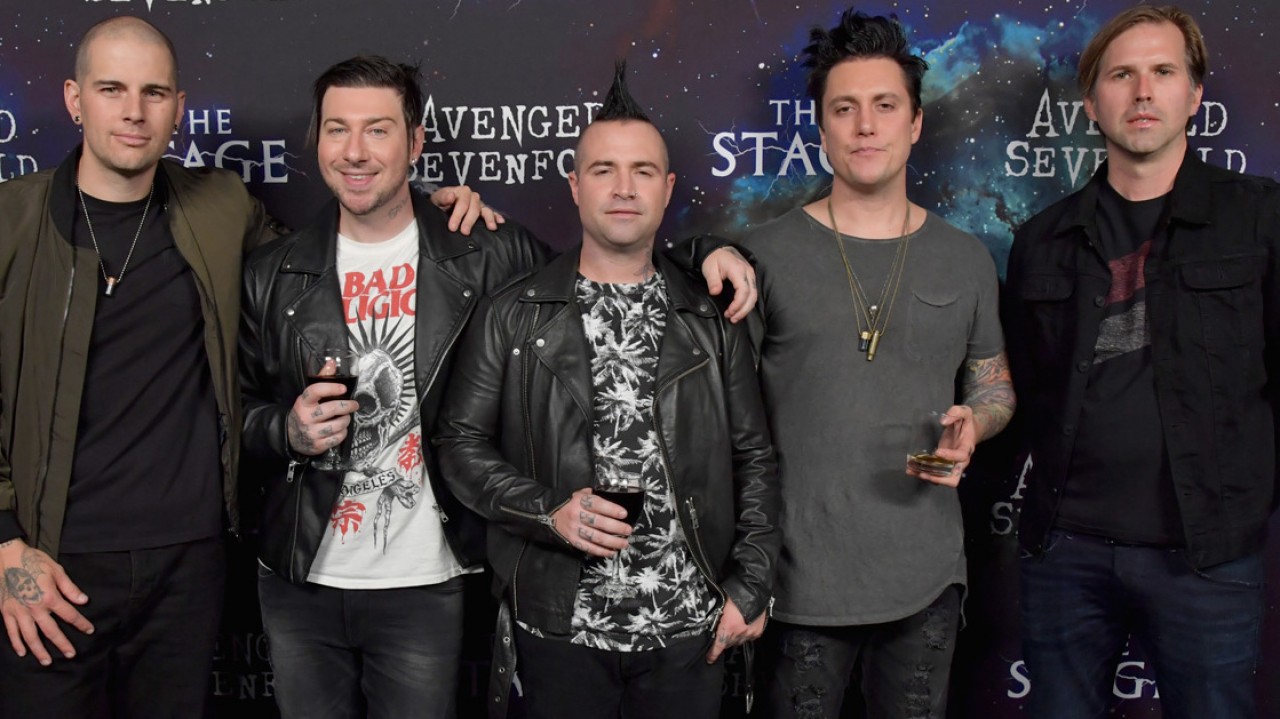
อะเว็นจด์เซเวนโฟลด์

| name = อะเว็นจด์เซเวนโฟลด์
| image = Avenged Sevenfold 2.jpg
| caption = อะเว็นจด์เซเวนโฟลด์ในปี พ.ศ. 2559 จากซ้ายไปขวา: เอ็ม. แชโดวส์, แซกกี เวนเจนซ์, จอห์นนี ไครสต์, ซินนิสเตอร์ เกตส์, และบรุกส์ แวกเกอร์แมน
| image_size = 300
| landscape = yes
| background = group_or_band
| alias = A7X
| origin = ฮันติงตันบีช รัฐแคลิฟอร์เนีย สหรัฐอเมริกา
| genre = เฮฟวีเมทัล, ฮาร์ดร็อก, เมทัลคอร์ (ช่วงแรก)
| years_active = พ.ศ. 2542 – ปัจจุบัน
| label = กูดไลฟ์เรเคิดดิงส์ (2001-2002) โฮปเลสเรเคิดส์ (2002-2004) วอร์เนอร์บราเธอร์สเรเคิดส์|วอร์เนอร์บราเธอร์ส (2004-2016)แคปิตอลเรเคิดส์ (2016-ปัจจุบัน)
| associated_acts = พิงค์ลี่สมูธ, คอนไฟด์, ซับเออร์เบินเลเจนด์, ไบรอัน เฮเนอร์ ซีเนียร์, กู้ดชาร์ลอตต์
อะเว็นจด์เซเวนโฟลด์ (, บางครั้งย่อว่า A7X) เป็นวงดนตรีร็อกชาวอเมริกันจากฮันติงตันบีช รัฐแคลิฟอร์เนีย ก่อตั้งขึ้นในปี พ.ศ. 2542 สมาชิกวงในปัจจุบันประกอบด้วย เอ็ม. แชโดวส์ นักร้องนำ, แซกกี เวนเจนซ์ มือกีตาร์จังหวะ, ซินนิสเตอร์ เกตส์ มือกีตาร์นำ, จอห์นนี ไครสต์ มือเบส, และบรุกส์ แวกเกอร์แมน มือกลอง
อะเว็นจด์เซเวนโฟลด์เปิดตัวด้วยแนวดนตรีเมทัลคอร์ ในอัลบัม"ซาวน์ดิงเดอะเซเวนท์ทรัมเปต" แต่แนวเพลงของวงได้มีการพัฒนาในสตูดิโออัลบั้มชุดที่สามของวง "ซิตีออฟอีวิล" ในปี พ.ศ. 2548 ด้วยการออกจำหน่ายผ่านค่ายเพลงขนาดใหญ่ครั้งแรก มีแนวเพลงเปลี่ยนเป็นฮาร์ดร็อกและเฮฟวีเมทัล และได้รับรางวัลศิลปินหน้าใหม่ยอดเยี่ยมจากเพลง "แบตคันทรี" 2006 Video Music Awards mtv.com จากงานเอ็มทีวีวิดีโอมิวสิกอะวอดส์ประจำปี พ.ศ. 2549 ต่อมาวงได้ทดลองเสียงใหม่ๆ ในอัลบั้มที่มีชื่อเดียวกับวง "อะเว็นจด์เซเวนโฟลด์ (อัลบั้ม)|อะเว็นจด์เซเวนโฟลด์" และได้ประสบความสำเร็จ หลังจากนั้นมือกลองของวง เดอะเรฟ|เจมส์ "เดอะเรฟ" ซัลลิแวน ก็ได้เสียชีวิตในปี พ.ศ. 2552 ทำให้วงต้องคว้าตัวมือกลองคนใหม่ ไมค์ พอร์ตนอย มือกลองจากวงDream Theater|ดรีมเธียร์เตอร์ และออกจำหน่ายสตูดิโออัลบั้มชุดที่ห้า "ไนต์แมร์" ในปี พ.ศ. 2553 พร้อมออกทัวร์คอนเสิร์ต เข้าสู่อันดับสูงสุดในบิลบอร์ด 200|"บิลบอร์ด" 200 ซึ่งเป็นครั้งแรกที่เปิดตัวอัลบั้มแล้วได้อันดับหนึ่ง Avenged Sevenfold Scores First No.&nbsp;1 Album on Billboard 200 Billboard.com August 4, 2010 และผลงานล่าสุด "เฮลทูเดอะคิง" ออกจำหน่ายในปี พ.ศ. 2556 เป็นอัลบั้มแรกของมือกลองคนใหม่ แอริน อิเลไฮ "เฮลทูเดอะคิง" ติดอันดับ 1 ในชาร์ตบิลบอร์ด 200 ในสหรัฐอเมริกา และชาร์ตอัลบั้มเพลงสหราชอาณาจักร ตลอดจนชาร์ตในประเทศฟินแลนด์ บราซิล แคนาดา และไอร์แลนด์
ปัจจุบัน อะเว็นจด์เซเวนโฟลด์ได้ออกจำหน่ายสตูดิโออัลบั้มทั้งหมด 8 ชุด, อัลบั้มบันทึกการแสดงสด/ดีวีดี 1 ชุด, อัลบั้มรวมเพลง 2 ชุด, 24 ซิงเกิล และจำหน่ายได้มากกว่า 8 ล้านชุดทั่วโลก RIAA's Gold & Platinum Program searchable database Search Term: Avenged Sevenfold. Accessed: May 18, 2011
== ประวัติ ==
=== การก่อตั้ง และอัลบั้ม "ซาวน์ดิงเดอะเซเวนท์ทรัมเปต" (2542–2545) ===
อะเว็นจด์เซเวนโฟลด์ก่อตั้งขึ้นในปี พ.ศ. 2542 ที่ฮันติงตันบีช รัฐแคลิฟอร์เนีย สมาชิกในขณะนั้น ประกอบด้วย เอ็ม. แชโดวส์, แซกกี เวนเจนซ์, เดอะเรฟ และแมตต์ เวนดต์ โดยเอ็ม. แชโดวส์เป็นคนคิดชื่อของวงที่อ้างอิงมาจากเรื่องของเคนและอาเบล จากคัมภีร์ไบเบิล ซึ่งสามารถพบได้ในพระธรรมปฐมกาล 4:24 อย่างไรก็ตามพวกเขาก็ไม่ได้เป็นวงดนตรีทางศาสนาแต่อย่างใดDecker, Ashley Interview with Avenged Sevenfold "Skratch Magazine". ในขณะก่อตั้ง สมากชิกวงแต่ละคนได้นำเอานามแฝง ซึ่งมีอยู่แล้วในชื่อเล่นของพวกเขาจากสมัยที่อยู่ในโรงเรียนมัธยม Interview with Avenged Sevenfold through Jacky Bam Bam "I think we all kind of had the pseudonyms before we were in the band." "93.3 WMMR Radio". March 19, 2009. ต่อมาแมตต์ เวนดต์ ได้ถูกแทนที่โดยจัสติน เซน ซึ่งเป็นมือเบสเดิมของวงสเบอร์เบินเลเจินดส์ (Suburban Legends)
ก่อนที่จะออกอัลบั้มแรกของวง อะเว็นจด์เซเวนโฟลด์ได้บันทึกเดโม 2 ชุดในปี พ.ศ. 2542 และ พ.ศ. 2543Metalkingdom.net discography listing , including the two demos. ในกลางปี พ.ศ. 2544 มีรายงานว่า จัสติน เซน มือเบสของวงได้พยายามฆ่าตัวตาย โดยการดื่มยาน้ำเชื่อมแก้ไอในปริมาณมาก ซึ่งส่งผลกระทบให้กับงาน "เทกแอกชันทัวร์" ของวง ในระหว่างการรักษาในโรงพยาบาล เขายังคงอยู่ในสภาพที่ไม่ดีนัก ทำให้ถูกแทนที่โดย ดาเมียน แอช อัลบั้มเปิดตัวของอะเว็นจด์เซเวนโฟลด์ มีชื่อว่า "ซาวน์ดิงเดอะเซเวนท์ทรัมเปต" บันทึกเมื่อสมาชิกทั้งหมดของวงนั้นยังอายุเพียง 18 ปีเท่านั้น และยังอยู่ในโรงเรียนมัธยม เดิมได้ออกวางขายกับสังกัด กูดไลฟ์เรเคิดดิงส์ ในปี พ.ศ. 2544 หลังจากมือกีตาร์นำ ซินนิสเตอร์ เกตส์ ได้เข้ามาร่วมกับวง ในช่วงปลายปี พ.ศ. 2542 วงได้ทำการอัดเสียงเพลงอินโทรของอัลบั้ม ที่มีชื่อเพลงว่า "ทูเอนด์เดอะแรปเชอร์" (To End The Rapture) ใหม่ และออกจำหน่ายอีกครั้งโดยค่ายเพลง โฮปเลสเรเคิดส์ ในปี พ.ศ. 2545 ทำให้วงเริ่มได้รับความสนใจและออกแสดงคอนเสิร์ตร่วมกับวงอื่น เช่น มัชรูมเฮด, แชโดวส์ฟอลล์ และได้เล่นในงาน "เทกแอกชันทัวร์"Brace, Eric. "The Circuit." "The Washington Post". Accessed via LexisNexis. "Cleveland's excellent envelope-pushing metal band Mushroomhead performs Wednesday night at Jaxx (703-569-5940), along with Shadows Fall, Avenged Sevenfold and High on Fire." October 18, 2002. Take Action Tour 2003 "NinerOnline". September 19, 2003.
=== อัลบั้ม "เวกกิงเดอะฟอลเลน" และ "ซิตีออฟอีวิล" (2546–2549) ===
หลังจากที่ได้คว้าตัวมือเบสคนใหม่ จอห์นนี คริสต์ วงก็ได้ออกสตูดิโออัลบั้มชุดที่สองชื่อว่า "เวกกิงเดอะฟอลเลน" โดยโฮปเลสเรเคิดส์ในเดือนสิงหาคม พ.ศ. 2546 อัลบั้มนี้มีการปรับแต่งและการผลิตเสียงอย่างเต็มรูปแบบมาขึ้น เมื่อเปรียบเทียบกับอัลบั้มที่ผ่านมา และได้รับคำชมจากนิตยสารโรลลิงสโตน รวมถึงได้ออกแสดงดนตรีในงานแวนส์วาปด์ทัวร์"Artists to Watch: Avenged Sevenfold." "Billboard". "Orange County, Calif.'s Avenged Sevenfold stands at a crossroads. Kielty, Tom "Music Review The Vans Off the Wall Tour Suicide Machines, the Unseen and Avenged Sevenfold" "The Boston Globe". Accessed via LexisNexis. "Earlier, Avenged Sevenfold showed a dramatic flair, opening its set with a sample of the theme from "The Exorcist" before combining impressive harmonies with a muscular melody that recalled early A.F.I." Vans Warped Tour 2003 News "Unrated Magazine". Publicity Release. ในปี พ.ศ. 2547 อะเว็นจด์เซเวนโฟลด์ได้ออกทัวร์อีกครั้งในงานแวนส์วาปด์ทัวร์ และบันทึกวิดีโอสำหรับเพลง "อันโฮลีคอนเฟสชันส์" ซึ่งได้ไปปรากฏในรายการเฮดแบงเกอส์บอล ของเอ็มทีวี 2"Headbanger's Ball spawns second compilation" "BPI Entertainment News Wire". "Here is the MTV2 Headbanger's Ball, Volume 2" track list... Disc one... 'Unholy Confessions,' Avenged Sevenfold." August 2, 2004. หลังจากที่ออกจำหน่ายอัลบั้ม "เวกกิงเดอะฟอลเลน" ได้ไม่นาน อะเว็นจด์เซเวนโฟลด์ก็ได้ออกจากค่ายโฮปเลสเรเคิดส์ และเซ็นสัญญากับวอร์เนอร์บราเธอร์สเรเคิดส์
อัลบั้ม "ซิตีออฟอีวิล" เป็นอัลบั้มลำดับที่ 3 ของวง และเป็นอัลบั้มแรกที่ออกจำหน่ายผ่านค่ายเพลงขนาดใหญ่ ซึ่งออกจำหน่ายเมื่อวันที่ 7 มิถุนายน พ.ศ. 2548 และเปิดตัวบนชาร์ตบิลบอร์ด 200|"บิลบอร์ด" 200 ในอันดับที่ 30 มียอดจำหน่ายมากกว่า 30,000 ชุดภายในสัปดาห์แรกของการออกจำหน่ายWhitmire, Margo Coldplay Earns First Billboard 200 No.&nbsp;1 "Billboard". June 15, 2005. Avenged Sevenfold's "City of Evil" Unleashed June 7 "Market Wire". June 22, 2005. อัลบั้มนี้มีความเป็นคลาสสิกเมทัลมากขึ้น มากกว่าสตูดิโออัลบั้มสองชุดที่ผ่านมาของอะเว็นจด์เซเวนโฟลด์ ที่เดิมเป็นแนวเพลงเมทัลคอร์ Warped Tour outlasted by putting teenagers' interests first "The Orange County Register". July 6, 2005. "We were lumped into metalcore, but with this record we really wanted to get out of it... We didn't even know why we were screaming. One day, we were just like, ' (Bleep) this, there's no way we're gonna scream on the next record.'""Avenged Sevenfold: City of Evil." "The New Zealand Herald" accessed via LexisNexis. September 11, 2005. "But City Of Evil is some of the most exciting and epic rock'n'roll around at the moment. In fact, this album is a snorting and snarling mongrel that is as much for fans of classic rock as it is for those into metal." ซึ่งเอ็ม. แชโดวส์เลือกที่จะไม่ร้องแบบตะโกนร้อง หรือคำรามเสียง เหมือนกับ 2 อัลบั้มแรกที่เคยทำในอัลบั้ม "ซาวน์ดิงเดอะเซเวนท์ทรัมเปต" และ "เวกกิงเดอะฟอลเลน" เพราะเขามีปัญหาเส้นเลือดแตกในลำคอ และต่อมาต้องเข้ารับการผ่าตัดช่วยเหลือให้ดีขึ้น เขาจึงบอกว่าจุดนี้ที่ทำให้เขาต้องเปลี่ยนการร้องเพลงของเขาเอง แต่ภายหลังแชโดวส์ก็สามารถฝึกร้องได้ดีขึ้น หลังจากก่อนหน้านี้ที่เขาต้องเข้ารับการผ่าตัด และยังได้ ร็อน แอนเดอร์สัน ผู้ซึ่งเคยทำงานร่วมกับ Axl Rose และ Chris Cornell มาช่วยฝึกด้านการใช้เสียงให้ด้วย Avenged Sevenfold Interview "Blistering". อัลบั้มนี้ได้รับการวิจารณ์ในด้านบวกจากนิตยสารและเว็บไซต์หลายแห่ง และได้ให้แรงผลักดันให้อะเว็นจด์เซเวนโฟลด์เป็นวงดนตรีที่เป็นที่นิยมในระดับสากล
หลังจากที่เล่นในงานออซเฟสต์ในปี พ.ศ. 2549 อะเว็นจด์เซเวนโฟลด์ได้เอาชนะนักร้องริทึมแอนด์บลูส์อย่าง ริอานนา และคริส บราวน์, Panic! at the Disco, Angels & Airwaves และเจมส์ บลันต์ สาขาศิลปินหน้าใหม่ยอดเยี่ยมในงานประกาศรางวัลเอ็มทีวีวิดีโอมิวสิกอะวอดส์ ด้วยผลงานเพลงที่มีแรงบรรดาลใจมาจากเฟียร์แอนด์โลทิงอินลาสเวกัส มีชื่อเพลงว่า "แบตคันทรี" Rollingstone.com "Rolling Stone". พวกเขาได้กลับมาแสดงในงานแวนส์วาปด์ทัวร์ และต่อด้วยการแสดงทัวร์ของพวกเขา "ซีตีส์ออฟอีวิลทัวร์" Avenged Sevenfold's Cities Of Evil Tour 2005 to Begin October "Market Wire" through "Warner Bros. Records". Sep 13, 2005. นอกจากนี้ ซิงเกิล "แบตคันทรี" ได้เข้าสู่อันดับ 2 ในชาร์ตเมนสตรีมร็อก และอันดับ 6 ในชาร์ตโมเดิร์นร็อกของ"บิลบอร์ด" และวิดีโอของเพลงนี้ทำให้ติดอันดับ 1 ในรายการโททอลรีเควสต์ไลฟ์ของเอ็มทีวีMoss, Corey Avenged Sevenfold: Appetite for Destruction "MTV". อัลบั้มนี้มียอดจำหน่ายที่ดี และเป็นผลงานแรกของอะเว็นจด์เซเวนโฟลด์ที่ได้รับรางวัลระดับทองคำ และได้รับรางวัลระดับทองคำขาวต่อมาในเดือนสิงหาคม พ.ศ. 2552
=== อัลบั้ม "อะเว็นจด์เซเวนโฟลด์" และการเสียชีวิตของ "เดอะเรฟ" (2550–2552) ===
อะเว็นจด์เซเวนโฟลด์ได้รับเชิญให้มาเข้าร่วมงานออซเฟสต์บนเวทีหลัก ร่วมด้วยศิลปินร็อกและเฮฟวีเมทัลที่เป็นที่รู้จัก เช่น ดรากอนฟอร์ซ, Lacuna Coil, เฮตบรีด, Disturbed (band)|Disturbed และซิสเตมออฟอะดาวน์ เป็นครั้งแรกในปี พ.ศ. 2549Harris, Chris Avenged Sevenfold Confirmed for Ozzfest's Main Stage "MTV News". May 19, 2006. ในปีเดียวกันนั้นพวกเขาก็ยังได้สำเร็จการทัวร์ทั่วโลก ได้แก่ สหรัฐอเมริกา, สหราชอาณาจักร (ตลอดจนทั่วทั้งยุโรป), ญี่ปุ่น, ออสเตรเลีย และนิวซีแลนด์ หลักจากการโปรโมตอัลบั้ม "ซิตีออฟอีวิล" ได้มีการยกเลิกทัวร์ Fall 2006 เพื่อที่จะบันทึกอัลบั้มใหม่Moss, Corey Avenged Sevenfold Seek Rat-Infested Garage to Record Next LP "MTV News". October 4, 2006. ในระหว่างนั้น ทางวงได้ออกจำหน่ายดีวีดีชุดแรก มีชื่อว่า "ออลเอ็กเซส" เมื่อวันที่ 17 กรกฎาคม พ.ศ. 2550 Avenged Sevenfold Brings "All Excess" to the Big Screen "Market Wire". July 11, 2007. "ออลเอ็กเซส" ซึ่งเปิดตัวด้วยอันดับ 1 ในสหรัฐอเมริกา ในดีวีดีมีการแสดงสดและรวมภาพหลังเวทีที่ผ่านมา 8 ปีของวง นอกจากนี้ ได้มีอัลบั้มที่จัดทำขึ้นเพื่อยกย่องวง ได้แก่ "Strung Out on Avenged Sevenfold: Bat Wings and Broken Strings" และ "Strung Out on Avenged Sevenfold: The String Tribute" ซึ่งออกจำหน่ายเมื่อเดือนตุลาคม พ.ศ. 2550
ในวันที่ 26 ตุลาคม พ.ศ. 2550 อะเว็นจด์เซเวนโฟลด์ได้ออกอะเว็นจด์เซเวนโฟลด์ (อัลบั้ม)|อัลบั้มที่มีชื่อเดียวกันกับวง เป็นสตูดิโออัลบั้มชุดที่ 4 ของวง เข้าสู่อันดับที่ 4 ในชาร์ต"บิลบอร์ด" 200 ด้วยยอดขาย 90,000 แผ่น "Eagles Fly Past Britney to Debut at No.&nbsp;1", "Billboard.com", November 7, 2007. สองซิงเกิล ได้แก่ "คริทิคัลอักเคลม" และ "ออลโมสต์อีซี" ได้ออกมาก่อนที่จะมีการออกอัลบั้ม ต่อมาในเดือนธันวาคม พ.ศ. 2550 ได้มีมิวสิกวิดีโอที่เป็นแอนิเมชันของเพลง "อะลิตเติลพีซออฟเฮฟเวน" ซิงเกิลที่สาม "แอฟเตอร์ไลฟ์ (เพลงอะเว็นจด์เซเวนโฟลด์)|แอฟเตอร์ไลฟ์" และออกมิวสิกวิดีโอเมื่อเดือนมกราคม พ.ศ. 2551 ซิงเกิลที่สี่ "เดียร์ก็อด (เพลงอะเว็นจด์เซเวนโฟลด์)|เดียร์ก็อด" ออกเมื่อวันที่ 15 มิถุนายน พ.ศ. 2551 อัลบั้มนี้มียอดขายรวม 500,000 แผ่น รวมถึงได้รางวัล "อัลบั้มแห่งปี" ของเคอร์แรง Avenged Sevenfold Won Kerrang's 'Album of the Year' Award "Ultimate Guitar". August 22, 2008.
ในวันที่ 28 ธันวาคม พ.ศ. 2552 มือกลองของวง เดอะเรฟ|เจมส์ "เดอะเรฟ" ซัลลิแวน ถูกพบว่าเสียชีวิตที่บ้านของเขาขณะอายุ 28 ปี
=== อัลบั้ม "ไนต์แมร์" (2553–2554) ===
สมาชิกของวงได้ยอมรับในหลาย ๆ การสัมภาษณ์ว่าวงอาจจะต้องหยุดลงในเวลานี้ อย่างไรก็ตาม ในวันที่ 17 กุมภาพันธ์ พ.ศ. 2553 อะเว็นจด์เซเวนโฟลด์ได้กล่าวว่าพวกเขาจะเข้าสู่สตูดิโอ ด้วยสมาชิกคนใหม่ ไมค์ พอร์ตนอย ซึ่งเป็นมือกลองจากวงดรีมเทียเตอร์ ที่จะมาทำหน้าที่เป็นมือกลองให้กับวงอะเว็นจด์เซเวนโฟลด์ แทนเดอะเรฟ
ซิงเกิล "ไนต์แมร์ (เพลง)|ไนต์แมร์" ออกจำหน่ายในรูปแบบดิจิทัลดาวน์โหลดในวันที่ 18 พฤษภาคม พ.ศ. 2553 ก่อนหน้านี้ ตัวอย่างของเพลงได้ออกในวันที่ 6 พฤษภาคม ในเว็บไซต์ Amazon.com แต่ได้ถูกลบออกในเวลาต่อมา อัลบั้มได้ทำการรวมเพลงเสร็จสมบูรณ์ในนครนิวยอร์ก และออกจำหน่ายสตูดิโออัลบั้มชุดที่ห้าของวง "ไนต์แมร์" ทั่วโลกในวันที่ 27 กรกฎาคม พ.ศ. 2553 ในวันที่ 20 มกราคม พ.ศ. 2554 อะเว็นจด์เซเวนโฟลด์ได้ประกาศในเฟซบุ๊กว่า แอริน อิเลไฮ อดีตมือกลองจากวงคอนไฟด์ จะเริ่มออกทัวร์กับอะเว็นจด์เซเวนโฟลด์ แต่เขาก็ยังไม่ได้ถือว่าเป็นสมาชิกของวงอย่างเต็มรูปแบบในเวลานั้น
=== อัลบั้ม "เฮลทูเดอะคิง" (2555–2557) ===
แอริน อิเลไฮ ได้ยืนยันอย่างเป็นทางการว่าตนเป็นสมาชิกวงอะเว็นจด์เซเวนโฟลด์อย่างเต็มรูปแบบ และรับหน้าที่แทนเดอะเรฟ เอ็ม. แชโดวส์ บอกว่าอัลบั้มนี้มีแนวเพลงที่มีอิทธิพลจากบลูส์ร็อกมากยิ่งขึ้น และคล้ายกับคลาสสิกร็อกหรือเมทัล เหมือนกับวงแบล็กแซ็บบาธ และวงเลด เซพเพลิน
อัลบั้มนี้มีชื่อว่า "เฮลทูเดอะคิง" ออกจำหน่ายในวันที่ 27 สิงหาคม พ.ศ. 2556 เป็นอัลบั้มแรกของอะเว็นจด์เซเวนโฟลด์ที่ไม่มีเดอะเรฟเป็นส่วนร่วมในการบันทึก ซิงเกิลแรกจากอัลบั้มออกจำหน่ายในวันที่ 25 กรกฎาคม พ.ศ. 2556 "เฮลทูเดอะคิง"ได้ติดอันดับ 1 ในชาร์ตบิลบอร์ด 200 ในสหรัฐอเมริกา และชาร์ตอัลบั้มเพลงสหราชอาณาจักร ตลอดจนชาร์ตในประเทศฟินแลนด์ บราซิล แคนาดา และไอร์แลนด์
=== อัลบั้ม "เดอะสเตจ" (2558–ปัจจุบัน) ===
ในเดือนตุลาคม พ.ศ. 2557 เอ็ม. แชโดวส์ ได้ยืนยันว่าวงจะเริ่มทำผลงานอัลบั้มชุดที่เจ็ดในช่วงหน้าร้อนกลางปี พ.ศ. 2558 และมีคาดว่าจะมีกำหนดการออกอัลบั้มในปี พ.ศ. 2559 เมื่อวันที่ 23 กรกฎาคม พ.ศ. 2558 ทางเว็บไซต์ของอะเว็นจด์เซเวนโฟลด์ได้ประกาศว่าพวกเขาได้แยกทางกับมือกลอง แอริน อิเลไฮแล้ว
ในวันที่ 29 คุลาคม พ.ศ. 2558 ทางวงได้เปิดว่ากำลังทำเพลงชื่อว่า “Jade Helm” ซึ่งเป็นเพลงบรรเลงเพื่อใช้เป็นซาวด์แทร็กให้กับโหมดมัลติเพลย์เยอร์ของเกม Call of Duty: Black Ops III ที่กำลังจะวางจำหน่ายในวันที่ 6 พฤศจิกายน พ.ศ. 2558 นี้ด้วย
ในวันที่ 4 พฤศจิกายน พ.ศ. 2558 ทางวงประกาศว่าบรุกส์ แวกเกอร์แมน จะเข้ามาแทนที่แอริน อิเลไฮ ในฐานะมือกลองของวงอะเว็นจด์เซเวนโฟลด์
== แนวเพลงและอิทธิพลดนตรี ==
อะเว็นจด์เซเวนโฟลด์ได้มีอิทธิพลดนตรีมาจาก กันส์แอนด์โรสเซส, ไอเอิร์นเมเดน, Pantera, Bad Religion, ดรีม เธียร์เตอร์, มอเตอร์เฮด, เมกาเดธ, เมทัลลิก้า, แบล็กแซ็บบาธ, เลด เซพเพลิน, เดอะโรลลิงสโตนส์ เอซี/ดีซี, NOFX, อลิซอินเชนส์, Black Flag (band)|Black Flag, Corrosion of Conformity, Suicidal Tendencies, มิสฟิตส์, สเลเยอร์
== สมาชิก ==
ไฟล์:Avenged-Sevenfold-BergenCalling-2011-Christian Misje-5503.jpg|300px|thumbnail|right|แซคกี้ เวนเจนซ์ และ ซินนิสเตอร์ เกตส์ แสดงคอนเสิร์ตในปี 2554
;สมาชิกปัจจุบัน
* เอ็ม. แชโดวส์ (M. Shadows) – ร้องนำ (พ.ศ. 2542–ปัจจุบัน)
* แซกกี เวนเจนซ์ (Zacky Vengeance) – กีตาร์|จังหวะกีตาร์, กีตาร์นำ, ร้องประสาน (พ.ศ. 2542–ปัจจุบัน)
* ซินนิสเตอร์ เกตส์ (Synyster Gates) – กีตาร์|กีตาร์นำ, ร้องประสาน (พ.ศ. 2542–ปัจจุบัน)
* จอห์นนี ไครสต์ (Johnny Christ) – กีตาร์เบส, ร้องประสาน (พ.ศ. 2545–ปัจจุบัน)
* บรุกส์ แวกเกอร์แมน (Brooks Wackerman) – กลองชุด|กลอง (พ.ศ. 2558–ปัจจุบัน)
;อดีตสมาชิก
* เดอะเรฟ (The Rev) – กลอง, เปียโน, ร้องประสาน (พ.ศ. 2542–2552; เสียชีวิต พ.ศ. 2552)
* แมตต์ เวนดต์ (Matt Wendt) – กีตาร์เบส (พ.ศ. 2542–2543)
* จัสติน เซน (Justin Sane) – กีตาร์เบส (พ.ศ. 2543–2544)
* เดเมียน แอช (Dameon Ash) – กีตาร์เบส (พ.ศ. 2544–2545)
* แอริน อิเลไฮ (Arin Ilejay) – กลองชุด|กลอง (พ.ศ. 2554–2558)
;สมาชิกร่วมบันทึกเสียงและร่วมทัวร์
* ไมค์ พอร์ตนอย (Mike Portnoy) - กลอง (พ.ศ. 2553)
;เส้นเวลา
#tag:timeline|
ImageSize =width:805 height:auto barincrement:20
PlotArea =left:100 bottom:90 top:10 right:20
Alignbars =justify
DateFormat =dd/mm/yyyy
Period = from:01/01/1999 till:
TimeAxis = orientation:horizontal format:yyyy
Legend = orientation:vertical position:bottom columns:3
ScaleMajor = increment:2 start:1999
ScaleMinor = increment:1 start:1999
Colors =
 id:lvocals value:red legend:Lead_vocals
 id:bvocals value:pink legend:Backing_vocals
 id:lguitar value:teal legend:Lead_guitar
 id:rguitar value:brightgreen legend:Rhythm_guitar
 id:bass value:blue legend:Bass
 id:drums value:orange legend:Drums
 id:piano value:purple legend:Piano
 id:studio value:black legend:Studio_album
 id:ep value:gray(0.5) legend:EP
 id:bars value:gray(0.95)

LineData =
 layer:back
 color:studio
 at:10/06/2001
 at:26/08/2003
 at:07/06/2005
 at:30/10/2007
 at:27/07/2010
 at:27/08/2013
 at:28/10/2016
 color:EP
 at:21/09/2018
BarData =
 bar:Shadows text:"M. Shadows"
 bar:Zacky text:"Zacky Vengeance"
 bar:Syn text:"Synyster Gates"
 bar:Wendt text:"Matt Wendt"
 bar:Sane text:"Justin Sane"
 bar:Ash text:"Dameon Ash"
 bar:Christ text:"Johnny Christ"
 bar:Rev text:"The Rev"
 bar:Ilejay text:"Arin Ilejay"
 bar:Wackerman text:"Brooks Wackerman"
PlotData=
 width:11 textcolor:black align:left anchor:from shift:(11,-4)
 bar:Shadows from:01/01/1999 till:end color:lvocals
 bar:Shadows from:01/01/1999 till:end color:piano width:3
 bar:Zacky from:01/04/1999 till:01/02/2001 color:lguitar width:7
 bar:Zacky from:01/04/1999 till:end color:rguitar
 bar:Zacky from:01/04/1999 till:end color:bvocals width:3
 bar:Syn from:01/02/2001 till:end color:lguitar
 bar:Syn from:01/02/2001 till:end color:bvocals width:3
 bar:Syn from:01/02/2001 till:end color:piano width:7
 bar:Wendt from:01/01/1999 till:15/06/2000 color:bass
 bar:Sane from:02/07/2000 till:31/08/2001 color:bass
 bar:Sane from:02/07/2000 till:31/08/2001 color:piano width:3
 bar:Ash from:01/09/2001 till:01/11/2002 color:bass
 bar:Christ from:01/11/2002 till:end color:bass
 bar:Christ from:01/11/2002 till:end color:bvocals width:3
 bar:Rev from:01/01/1999 till:28/12/2009 color:drums
 bar:Rev from:01/01/1999 till:28/12/2009 color:bvocals width:3
 bar:Rev from:01/01/2007 till:28/12/2009 color:lvocals width:5
 bar:Rev from:01/01/1999 till:28/12/2009 color:piano width:7
 bar:Ilejay from:22/01/2011 till:23/07/2015 color:drums
 bar:Wackerman from:04/11/2015 till:end color:drums
== ผลงาน ==
;สตูดิโออัลบั้ม
* "ซาวน์ดิงเดอะเซเวนท์ทรัมเปต|Sounding the Seventh Trumpet" (2001)
* "เวกกิงเดอะฟอลเลน|Waking the Fallen" (2003)
* "ซิตีออฟอีวิล|City of Evil" (2005)
* "อะเว็นจด์เซเวนโฟลด์ (อัลบั้ม)|Avenged Sevenfold" (2007)
* "ไนต์แมร์|Nightmare" (2010)
* "เฮลทูเดอะคิง|Hail to the King" (2013)
* "เดอะสเตจ (อัลบั้ม)|The Stage" (2016)
* "ไลฟ์อิสบัตอะดรีม...|Life Is but a Dream..." (2023)
== รางวัลและการเสนอชื่อเข้าชิง ==
| class="wikitable" style="width:80%;"
|-
! style="width:5%;"| ปี
! style="width:40%;"| ผลงานที่เสนอชื่อ
! style="width:45%;"| รางวัล
! style="width:10%;"| ผล
|-
| rowspan = "5"|2006
|Band: Avenged Sevenfold
|MTV Music Awards: Best New Artist
|
|-
|Band: Avenged Sevenfold
|Golden God Awards: Best International Band
|
|-
|Synyster Gates on "City of Evil"
|Total Guitar: Guitarist of the Year
|
|-
|Synyster Gates on "City of Evil"
|Dimebag Darrell "Young Shredder" Award
|
|-
|Band: Avenged Sevenfold
|Kerrang! Awards: Best Band on the Planet
|
|-
| rowspan = "3"|2008
|Band: Avenged Sevenfold
|Kerrang! Awards: Best International Band
|
|-
|Band: Avenged Sevenfold
|Kerrang! Awards: Best Live Band
|
|-
|"Avenged Sevenfold"
|Kerrang! Awards: Album of the Year
|
|-
| rowspan = "2"|2010
|The Rev on "Nightmare"
|Golden God Awards: Best Drummer
|
|-
|Band: Avenged Sevenfold
|Kerrang! Awards: Best International Band
|
|-
| rowspan = "10"|2011
|Mike Portnoy on "Nightmare"
| Golden God Awards: Best Drummer
|
|-
|Synyster Gates & Zacky Vengeance on "Nightmare"
| Golden God Awards: Best Guitarists
|
|-
|M. Shadows on "Nightmare"
| Golden God Awards: Best Vocalist
|
|-
|"Nightmare"
| Golden God Awards: Album of the Year
|
|-
|"Best Live Band"
|Golden God Awards: Best Live Band
|
|-
|"Best Live Band"
|Kerrang! Awards: Best Live Band
|
|-
|"Nightmare"
|Kerrang! Awards: Best Single
|
|-
|"Nightmare"
|Kerrang! Awards: Best Album
|
|-
|Band: Avenged Sevenfold
|Kerrang! Awards: Best International Band
|
|-
|"Buried Alive"
|Revolver Magazine: Song of the Year
|
|-
| rowspan = "2"|2012
|"Best Live Band"
|Golden God Awards: Best Live Band
|
|-
|"Most Dedicated Fans"
|Golden God Awards: Most Dedicated Fans
|
|-
||2013
|"Carry On"
|Golden God Awards: Song of the Year
|
|
== อ้างอิง ==
== แหล่งข้อมูลอื่น ==
*
* Official Facebook page
* Official Twitter page
* Official Myspace page
หมวดหมู่:อะเว็นจด์เซเวนโฟลด์
หมวดหมู่:กลุ่มดนตรีฮาร์ดร็อกสัญชาติอเมริกัน
หมวดหมู่:กลุ่มดนตรีเฮฟวีเมทัลสัญชาติอเมริกัน
หมวดหมู่:กลุ่มดนตรีร็อกสัญชาติอเมริกัน
หมวดหมู่:กลุ่มดนตรีเมทัลคอร์สัญชาติอเมริกัน
หมวดหมู่:กลุ่มดนตรีที่ก่อตั้งในปี พ.ศ. 2542
หมวดหมู่:วงกลุ่มห้าสัญชาติอเมริกัน
หมวดหมู่:ศิลปินสังกัดวอร์เนอร์บราเธอร์สเรเคิดส์
หมวดหมู่:กลุ่มดนตรีจากรัฐแคลิฟอร์เนีย